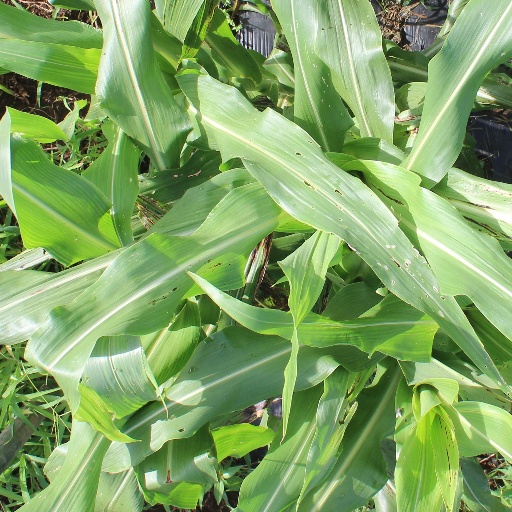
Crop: sorghum